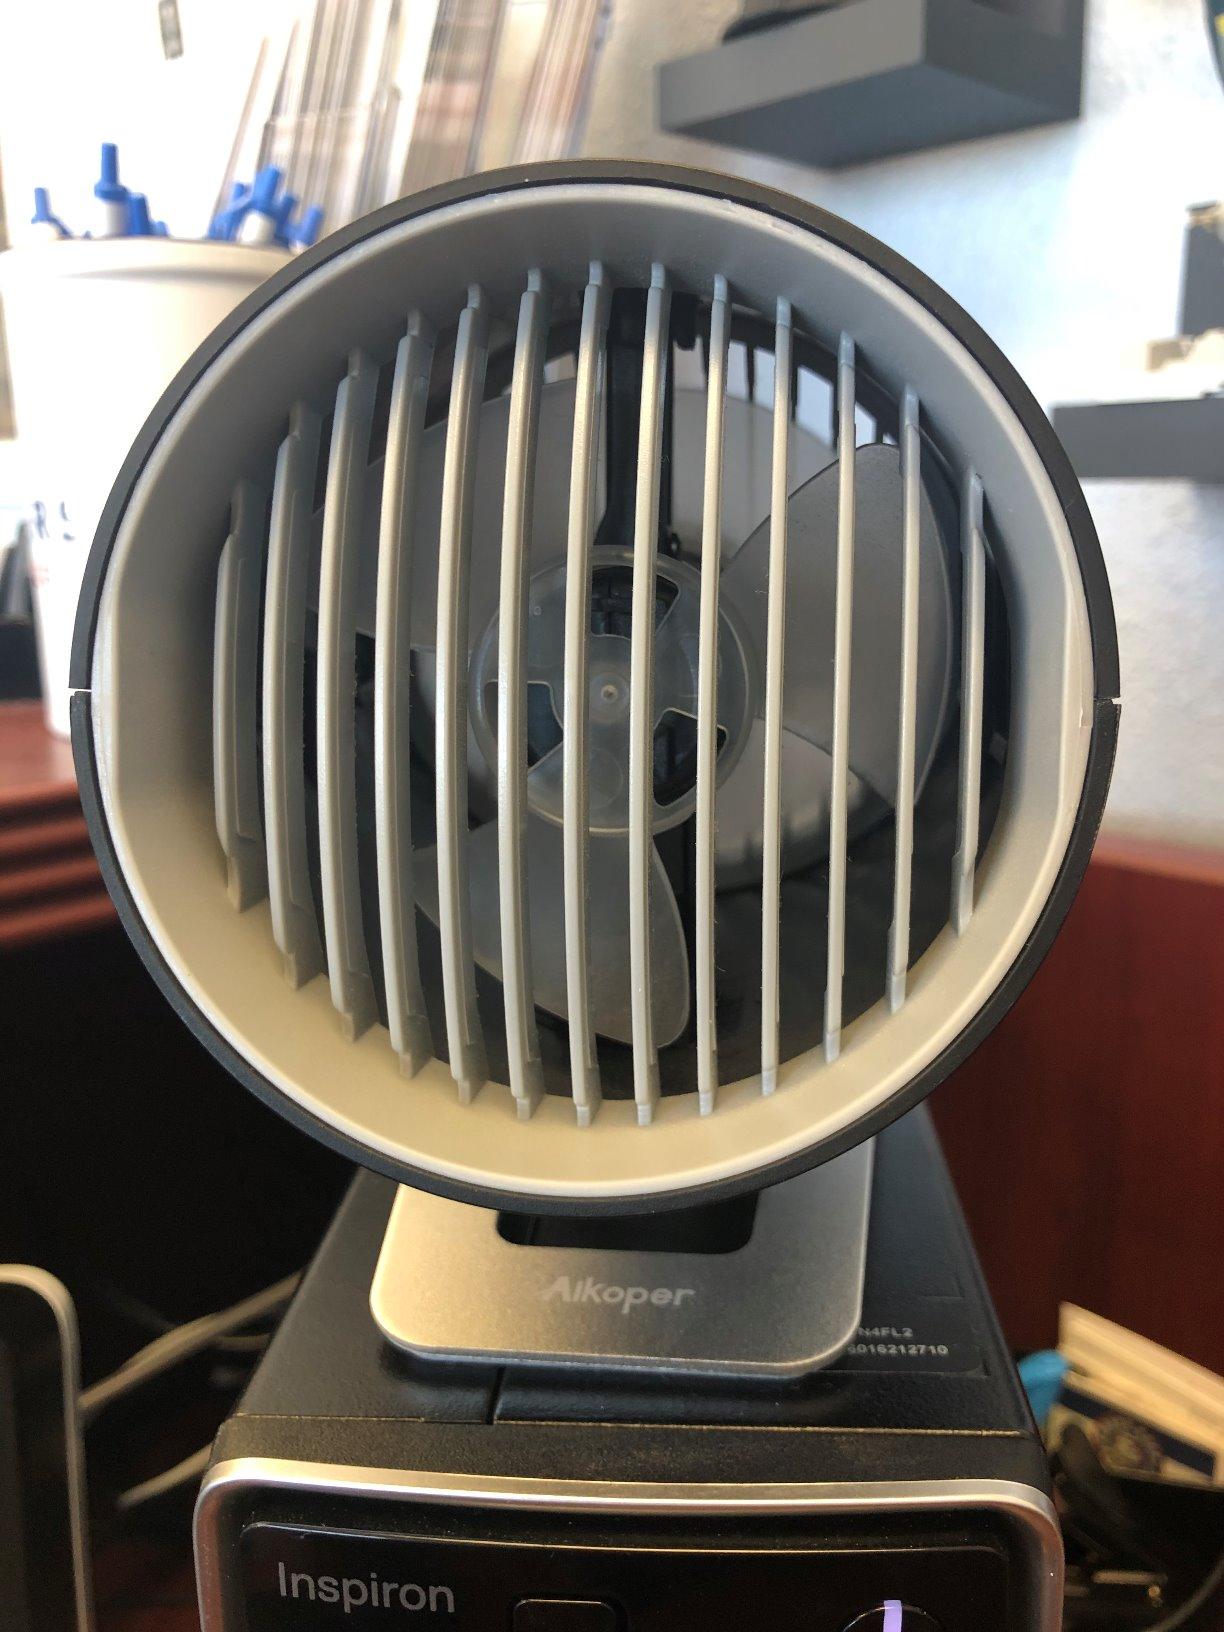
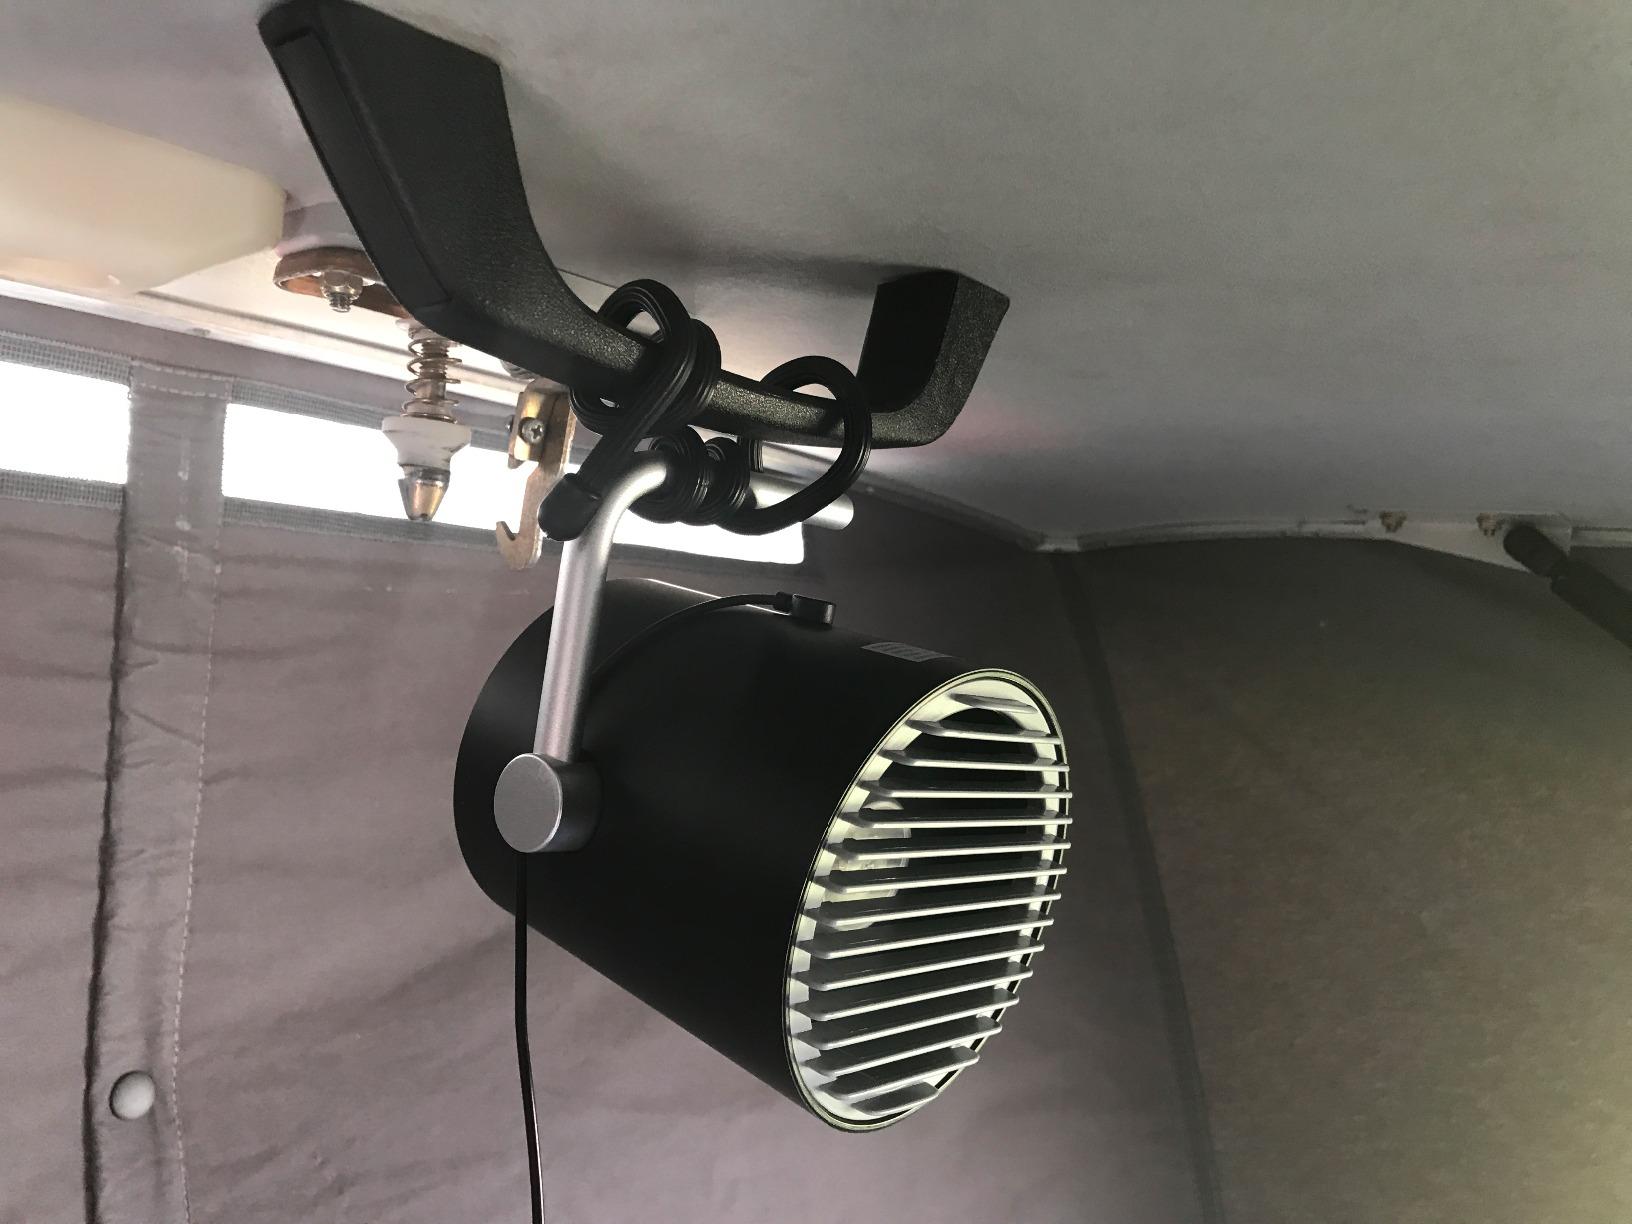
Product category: fan
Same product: no